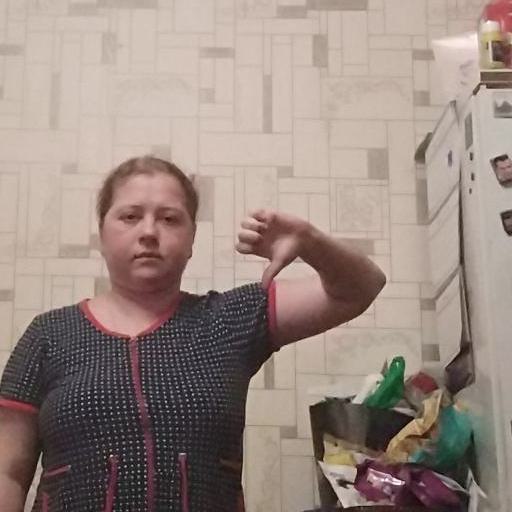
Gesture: dislike